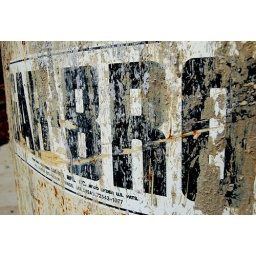
Concrete bowl in front of the construction of the new research building at GMU in Fairfax